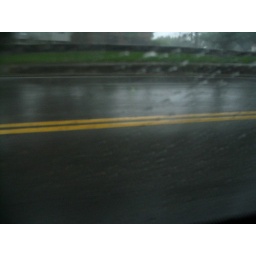
the cars hiss by my window